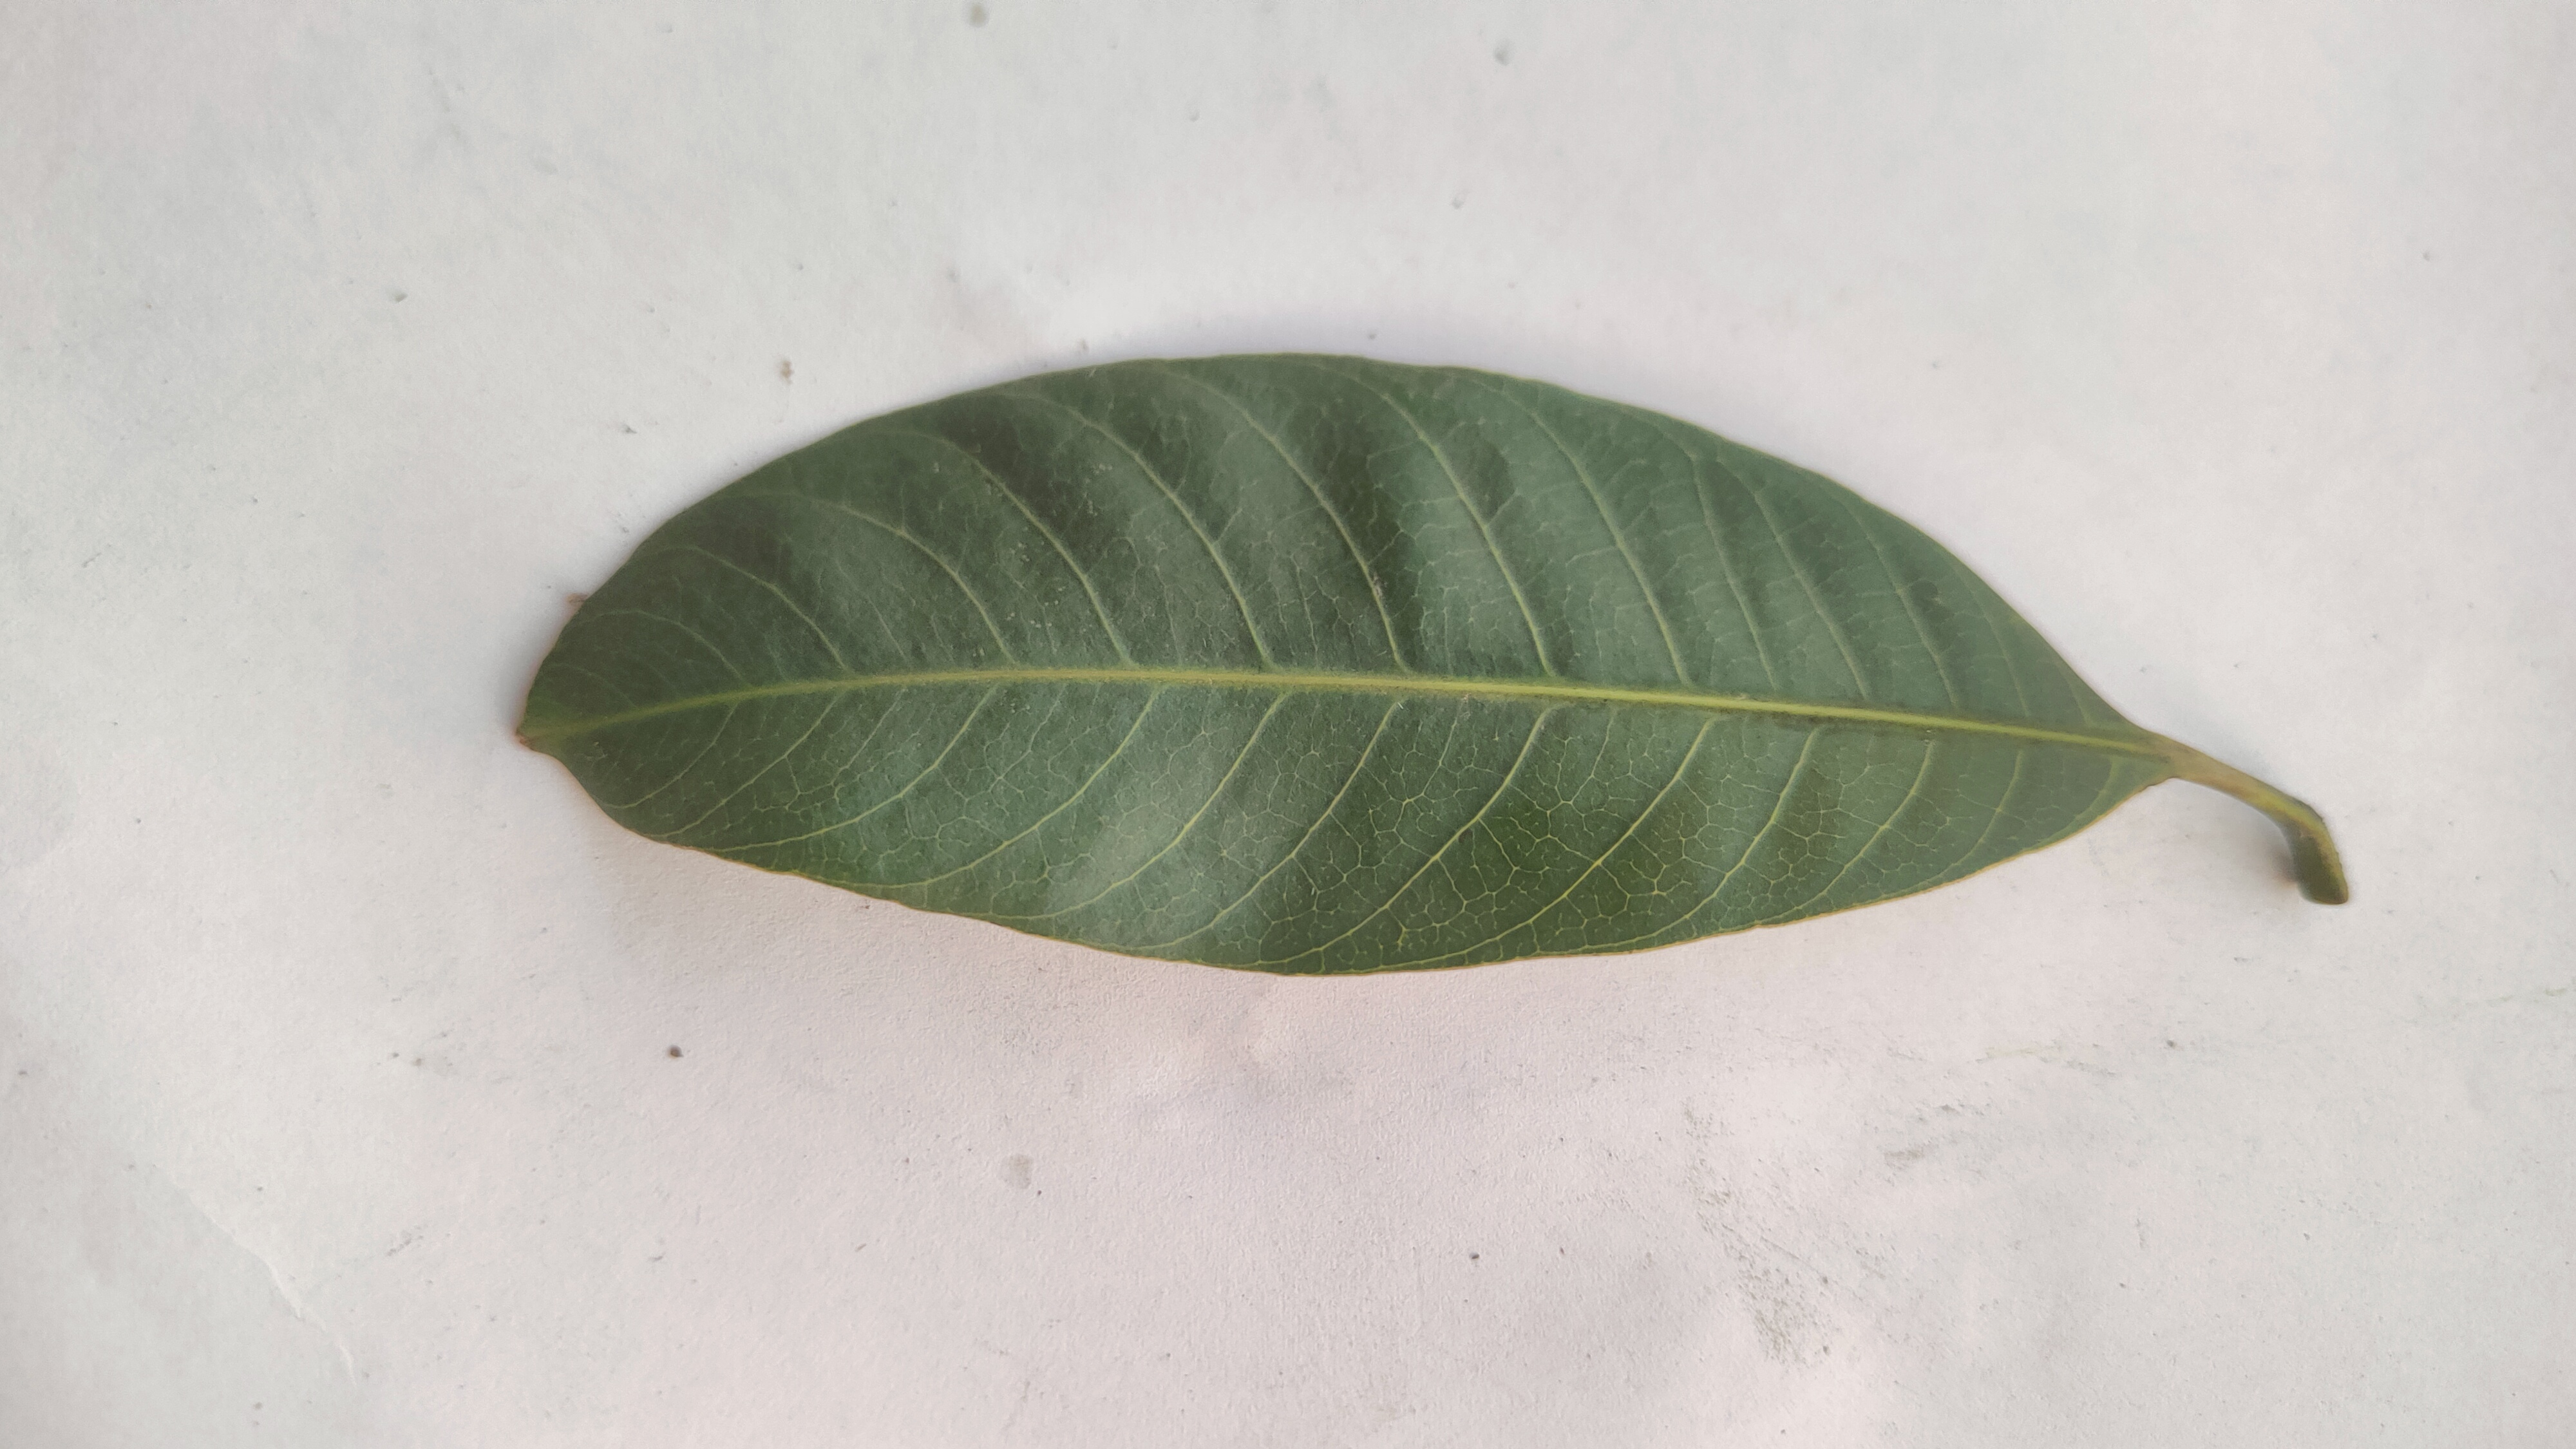
Leaf variety: Mango